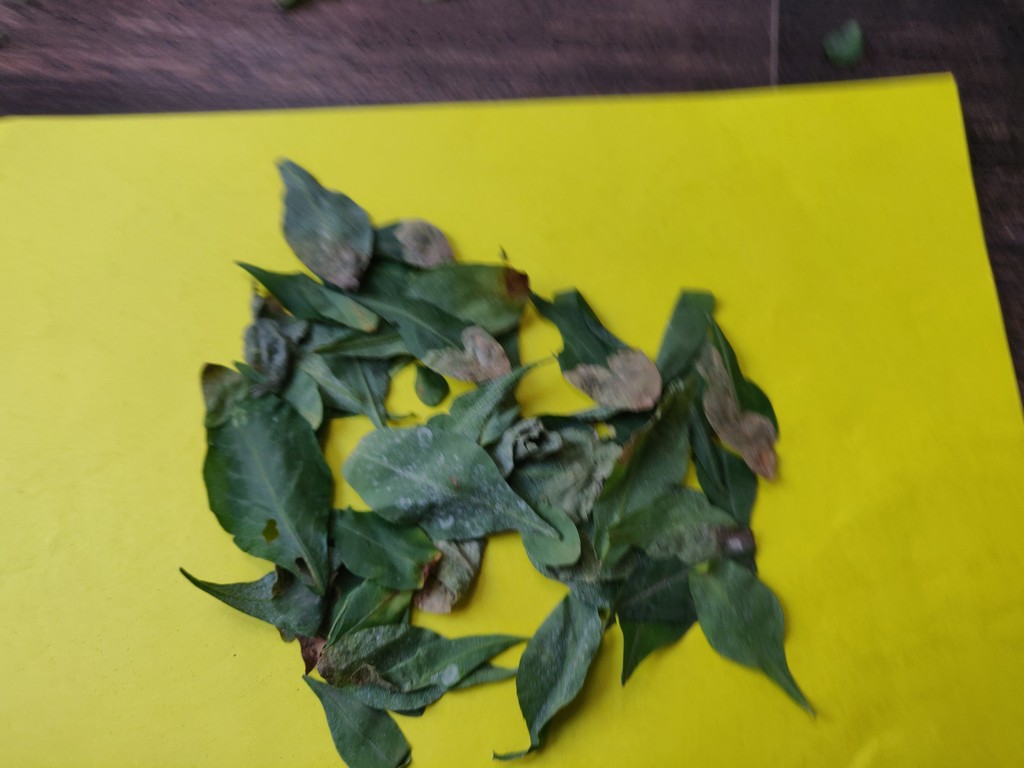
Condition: Unhealthy
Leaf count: multiple
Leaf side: unknown